Brian Ferlin

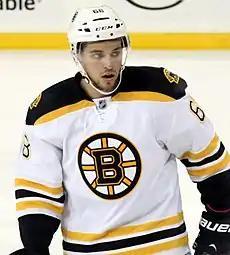
Ferlin with the Boston Bruins in September 2015

Brian Ferlin (born June 3, 1992) is an American former professional ice hockey winger who played in the Boston Bruins organization of the National Hockey League (NHL). He was selected by the Bruins in the 4th round (121st overall) of the 2011 NHL Entry Draft.